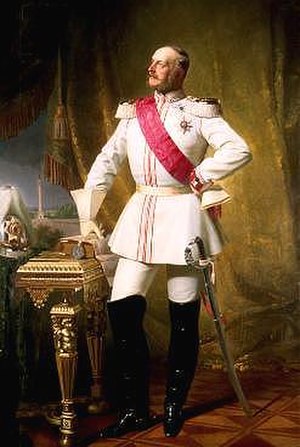
Hannover (land) / Historie / Forsøg på at genoprette kongeriget Hannover
Georg 5. var Hannovers sidste konge.
Hannover var en historisk stat i nutidens Niedersachsen i Tyskland. Det var den uformelle betegnelse på hertugdømmet og kurfyrstendømmet Braunschweig-Lüneburg, og det officielle navn på et uafhængigt kongerige fra 1814 til 1866. Staten Hannover var opkaldt efter sin hovedstad, Hannover. Hannovers historie er tæt knyttet sammen med Storbritannien, som fyrstehuset Hannover også regerede fra 1714 til 1901, frem til 1837 i personalunion.